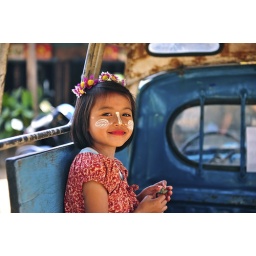
Little girl in blue taxi